Ian Conyers

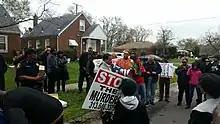
Conyers participating in peace rally to address gun violence in the City of Detroit. March 2016

Ian Kyle Conyers (born October 28, 1988) is an American politician and businessman who represented the 4th District of Michigan in the Michigan Senate for one term.